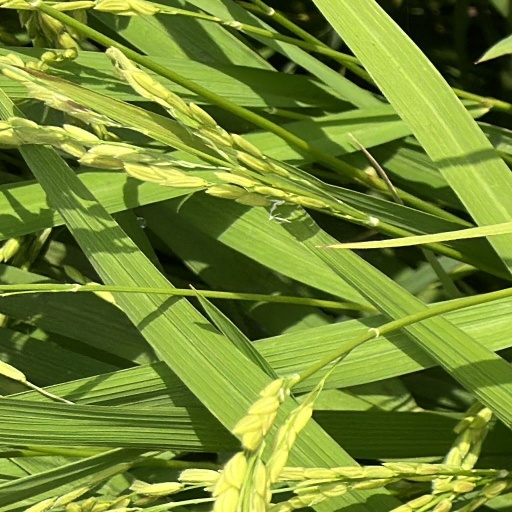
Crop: rice